Nicolae N. Beldiceanu

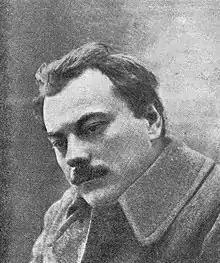
Beldiceanu in 1912

Nicolae N. Beldiceanu (May 15, 1881–June 9, 1923) was a Romanian short story writer.